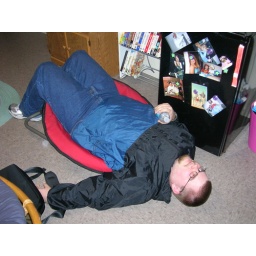
Paul tried to sit in the broken chair and wond up on the floor